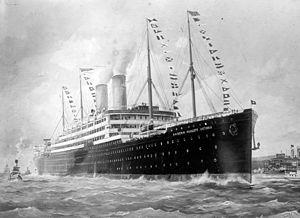
La compagnie Aktien-Gesellschaft Vulcan Stettin était un chantier naval et constructeur de locomotives allemand, implanté à Stettin. AG Vulcan Stettin a joué un rôle important au cours des deux Guerres mondiales, construisant des sous-marins et des navires de guerre pour la marine allemande. La compagnie a aussi établi des plans pour d'autres nations, parmi lesquels ceux du destroyer russe Novik et le croiseur léger Pamiat Merkouria. L'entreprise et le chantier naval furent saisis et fermés par le gouvernement polonais après la Seconde Guerre mondiale, lorsque la Pologne intégra la ville dans ses frontières.
Le Kaiserin Auguste Victoria est un paquebot transatlantique allemand de la HAPAG mis en service en 1906. Il est lors de sa mise en service le paquebot au plus fort tonnage jamais construit. À la suite de la Première Guerre mondiale, le paquebot est cédé aux vainqueurs. Après quelques transports de troupes américaines, et un léger service pour la Cunard Line, le navire est cédé à la Canadian Pacific Steamship Company qui lui donne le nom d’Empress of Scotland.